Jimmy Cabot

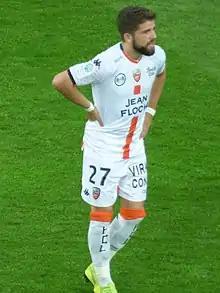
Cabot with Lorient in 2019

Jimmy Cabot (born 18 April 1994) is a French former professional footballer who played as a winger.